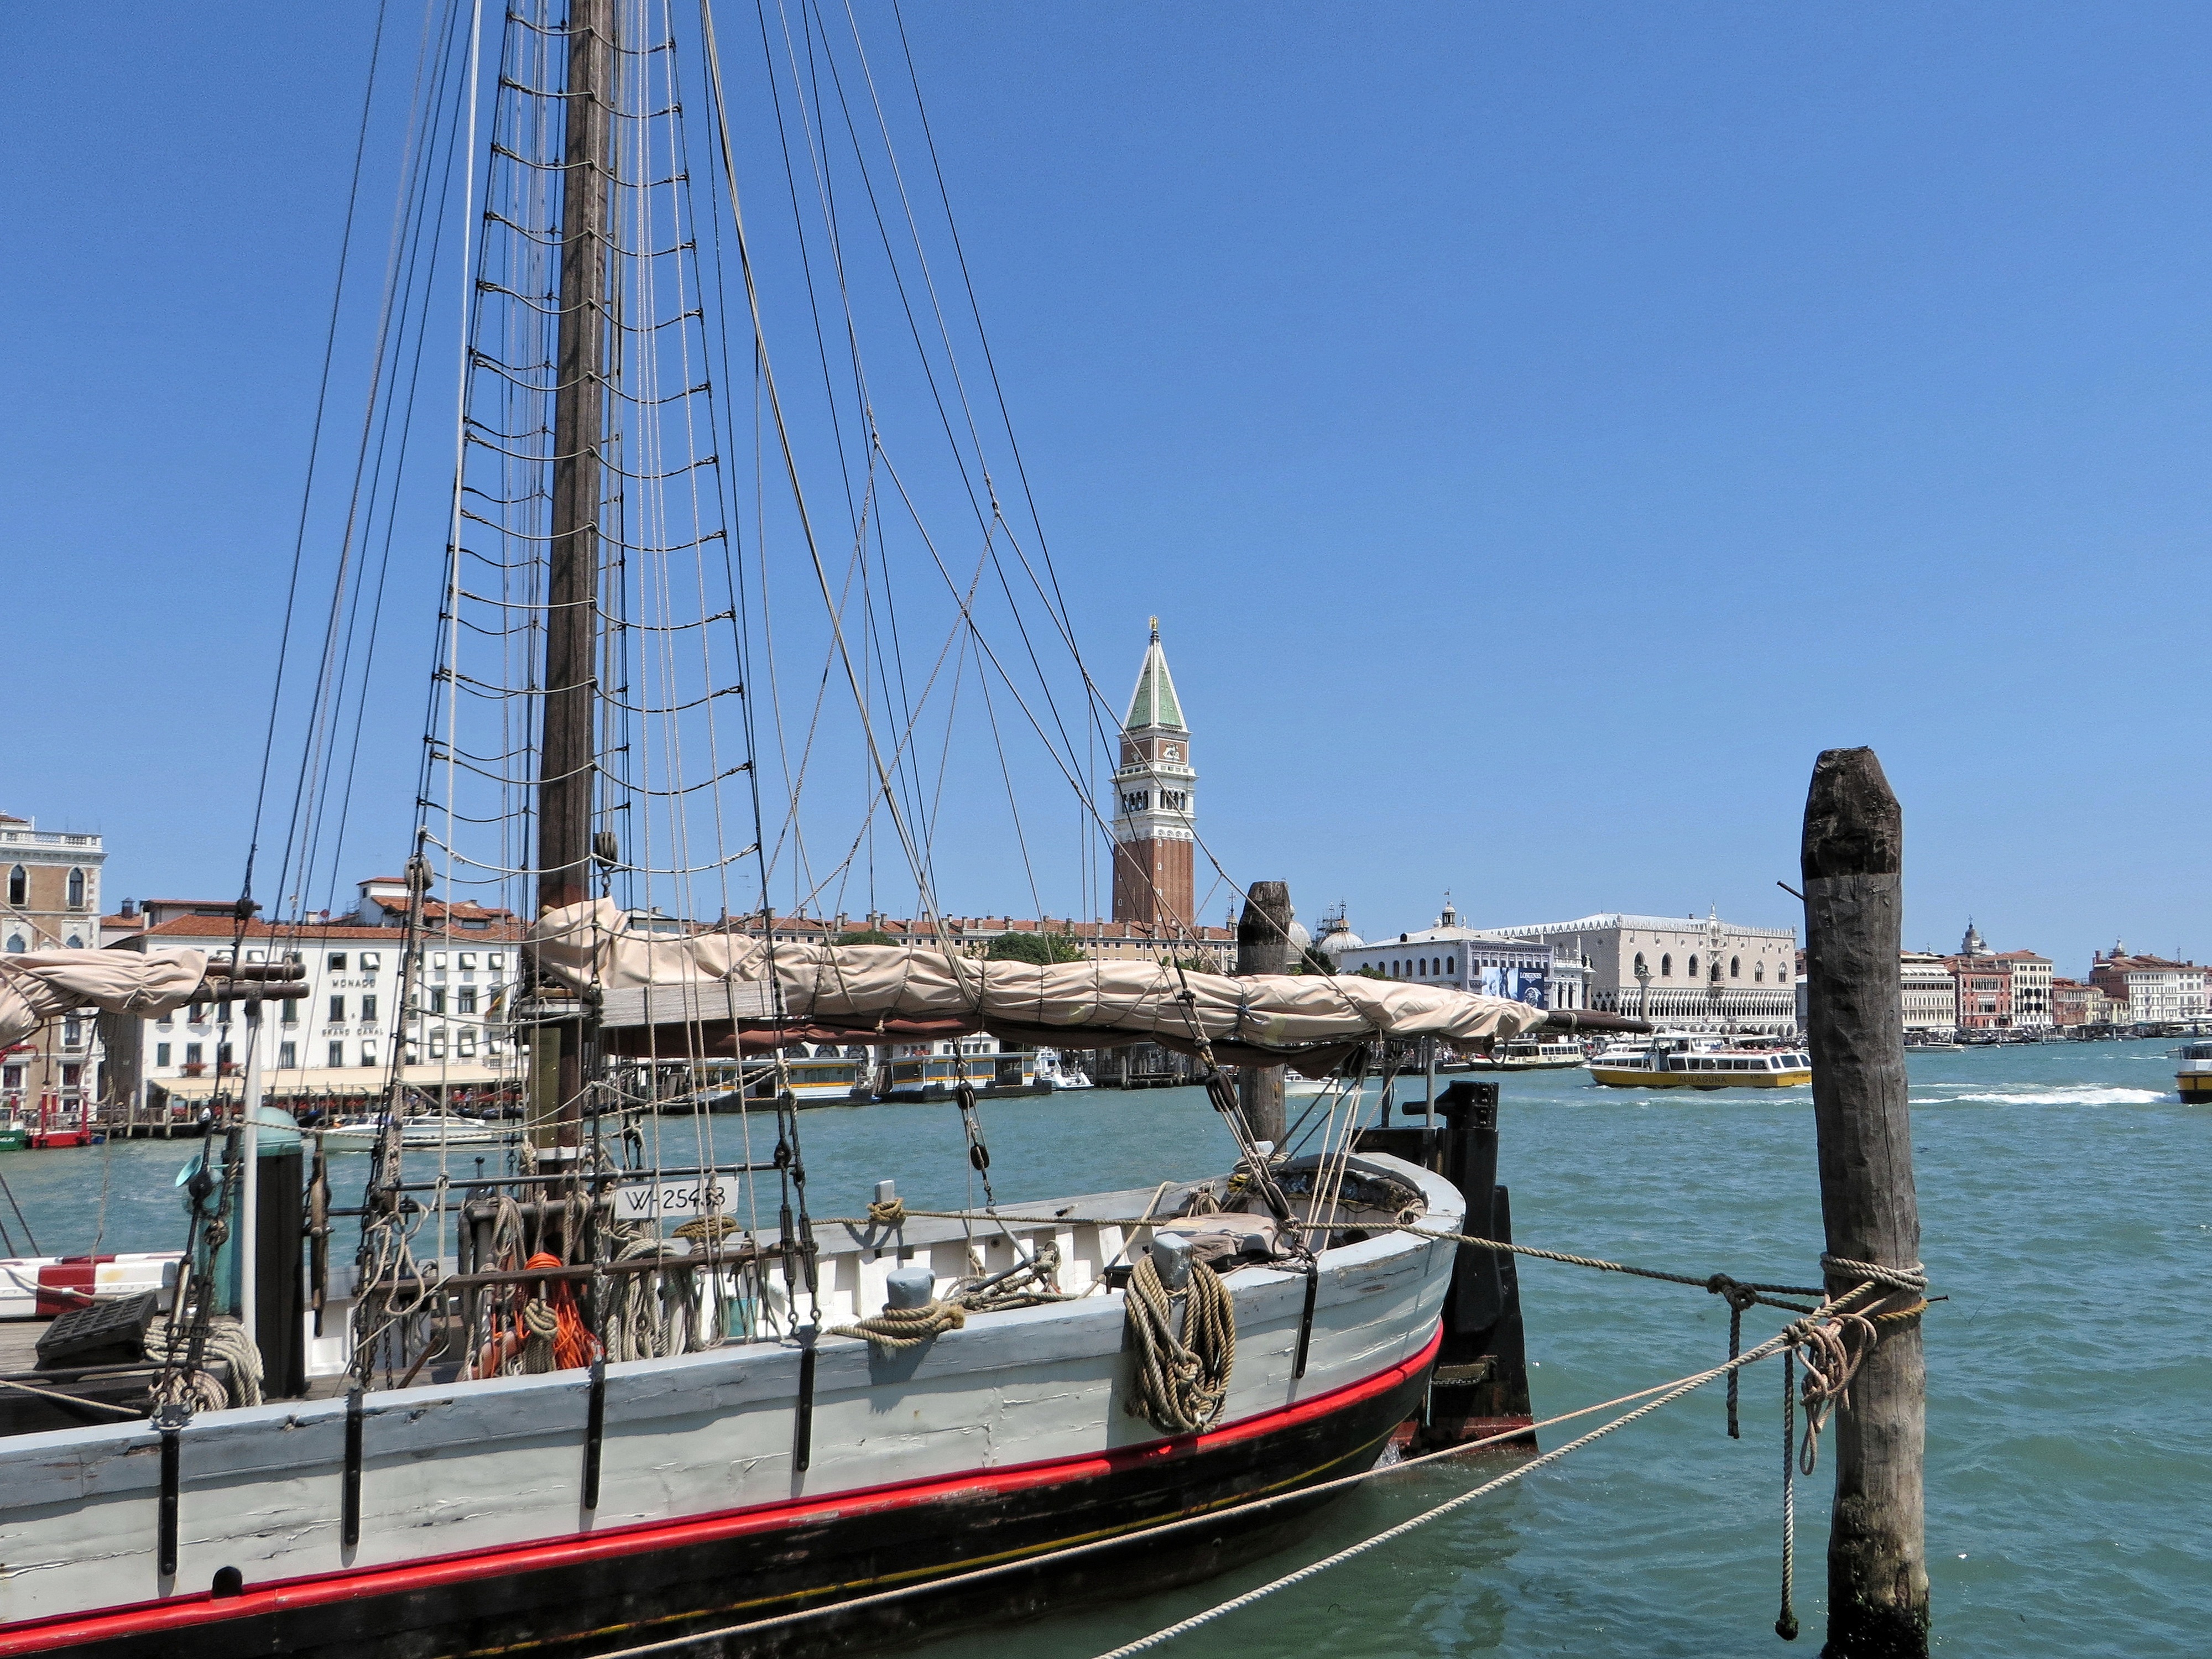
sea, dock, boat, bridge, palace, city, ship, mast, sailing, italy, harbor, venice, marina, port, sailboat, sail, doge, channel, campanile, basin, wharf, watercraft, sailing ship, tall ship, saint marc, water transportation